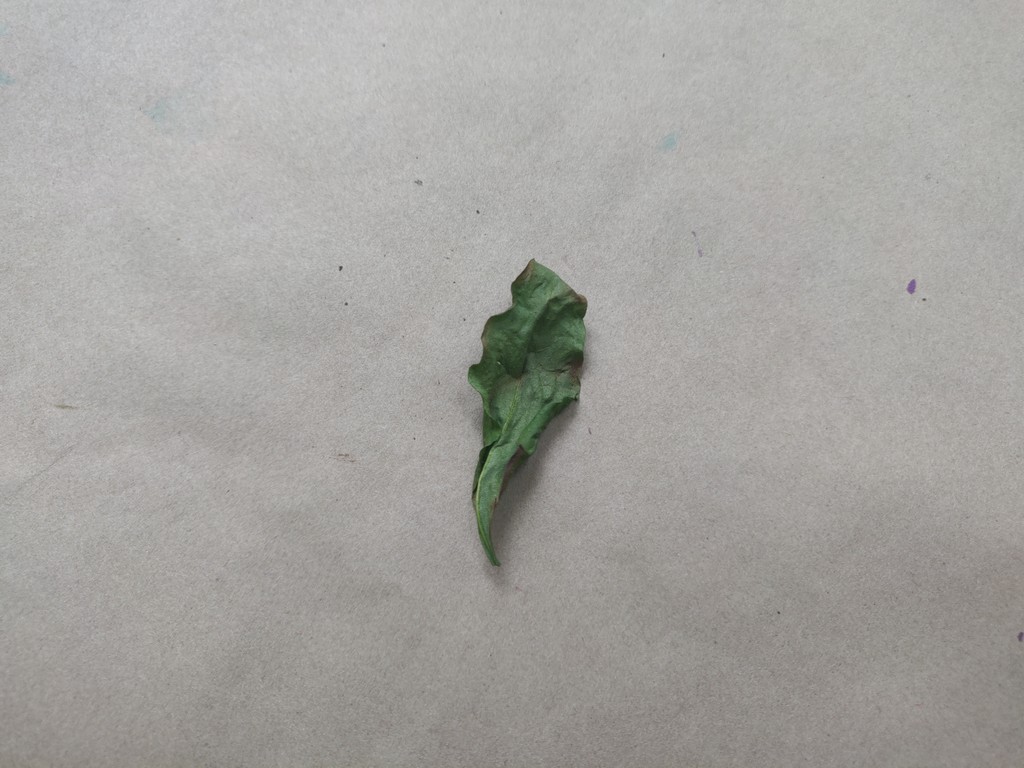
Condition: Dried
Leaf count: single
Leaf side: unknown